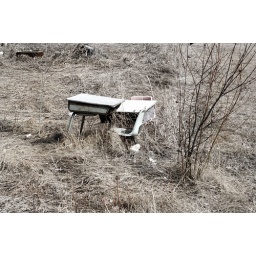
A old desk sitting near my house